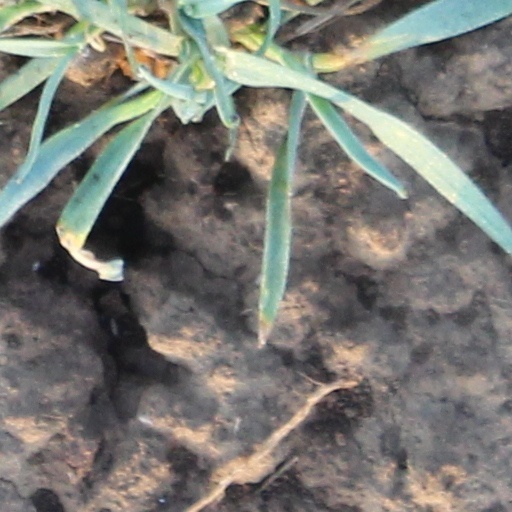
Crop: wheat